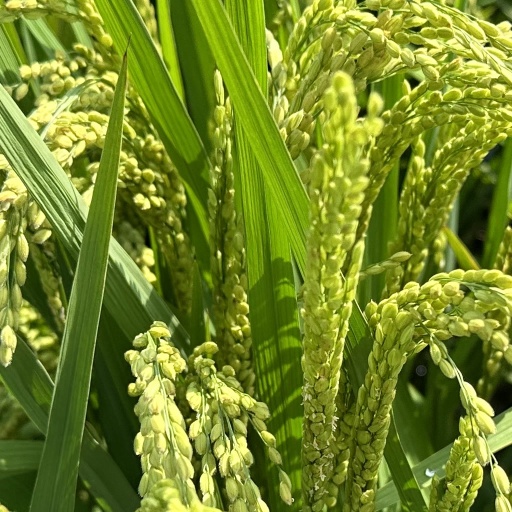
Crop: rice